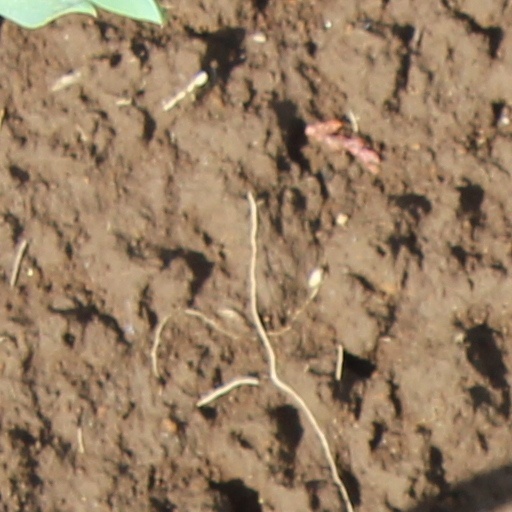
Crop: wheat